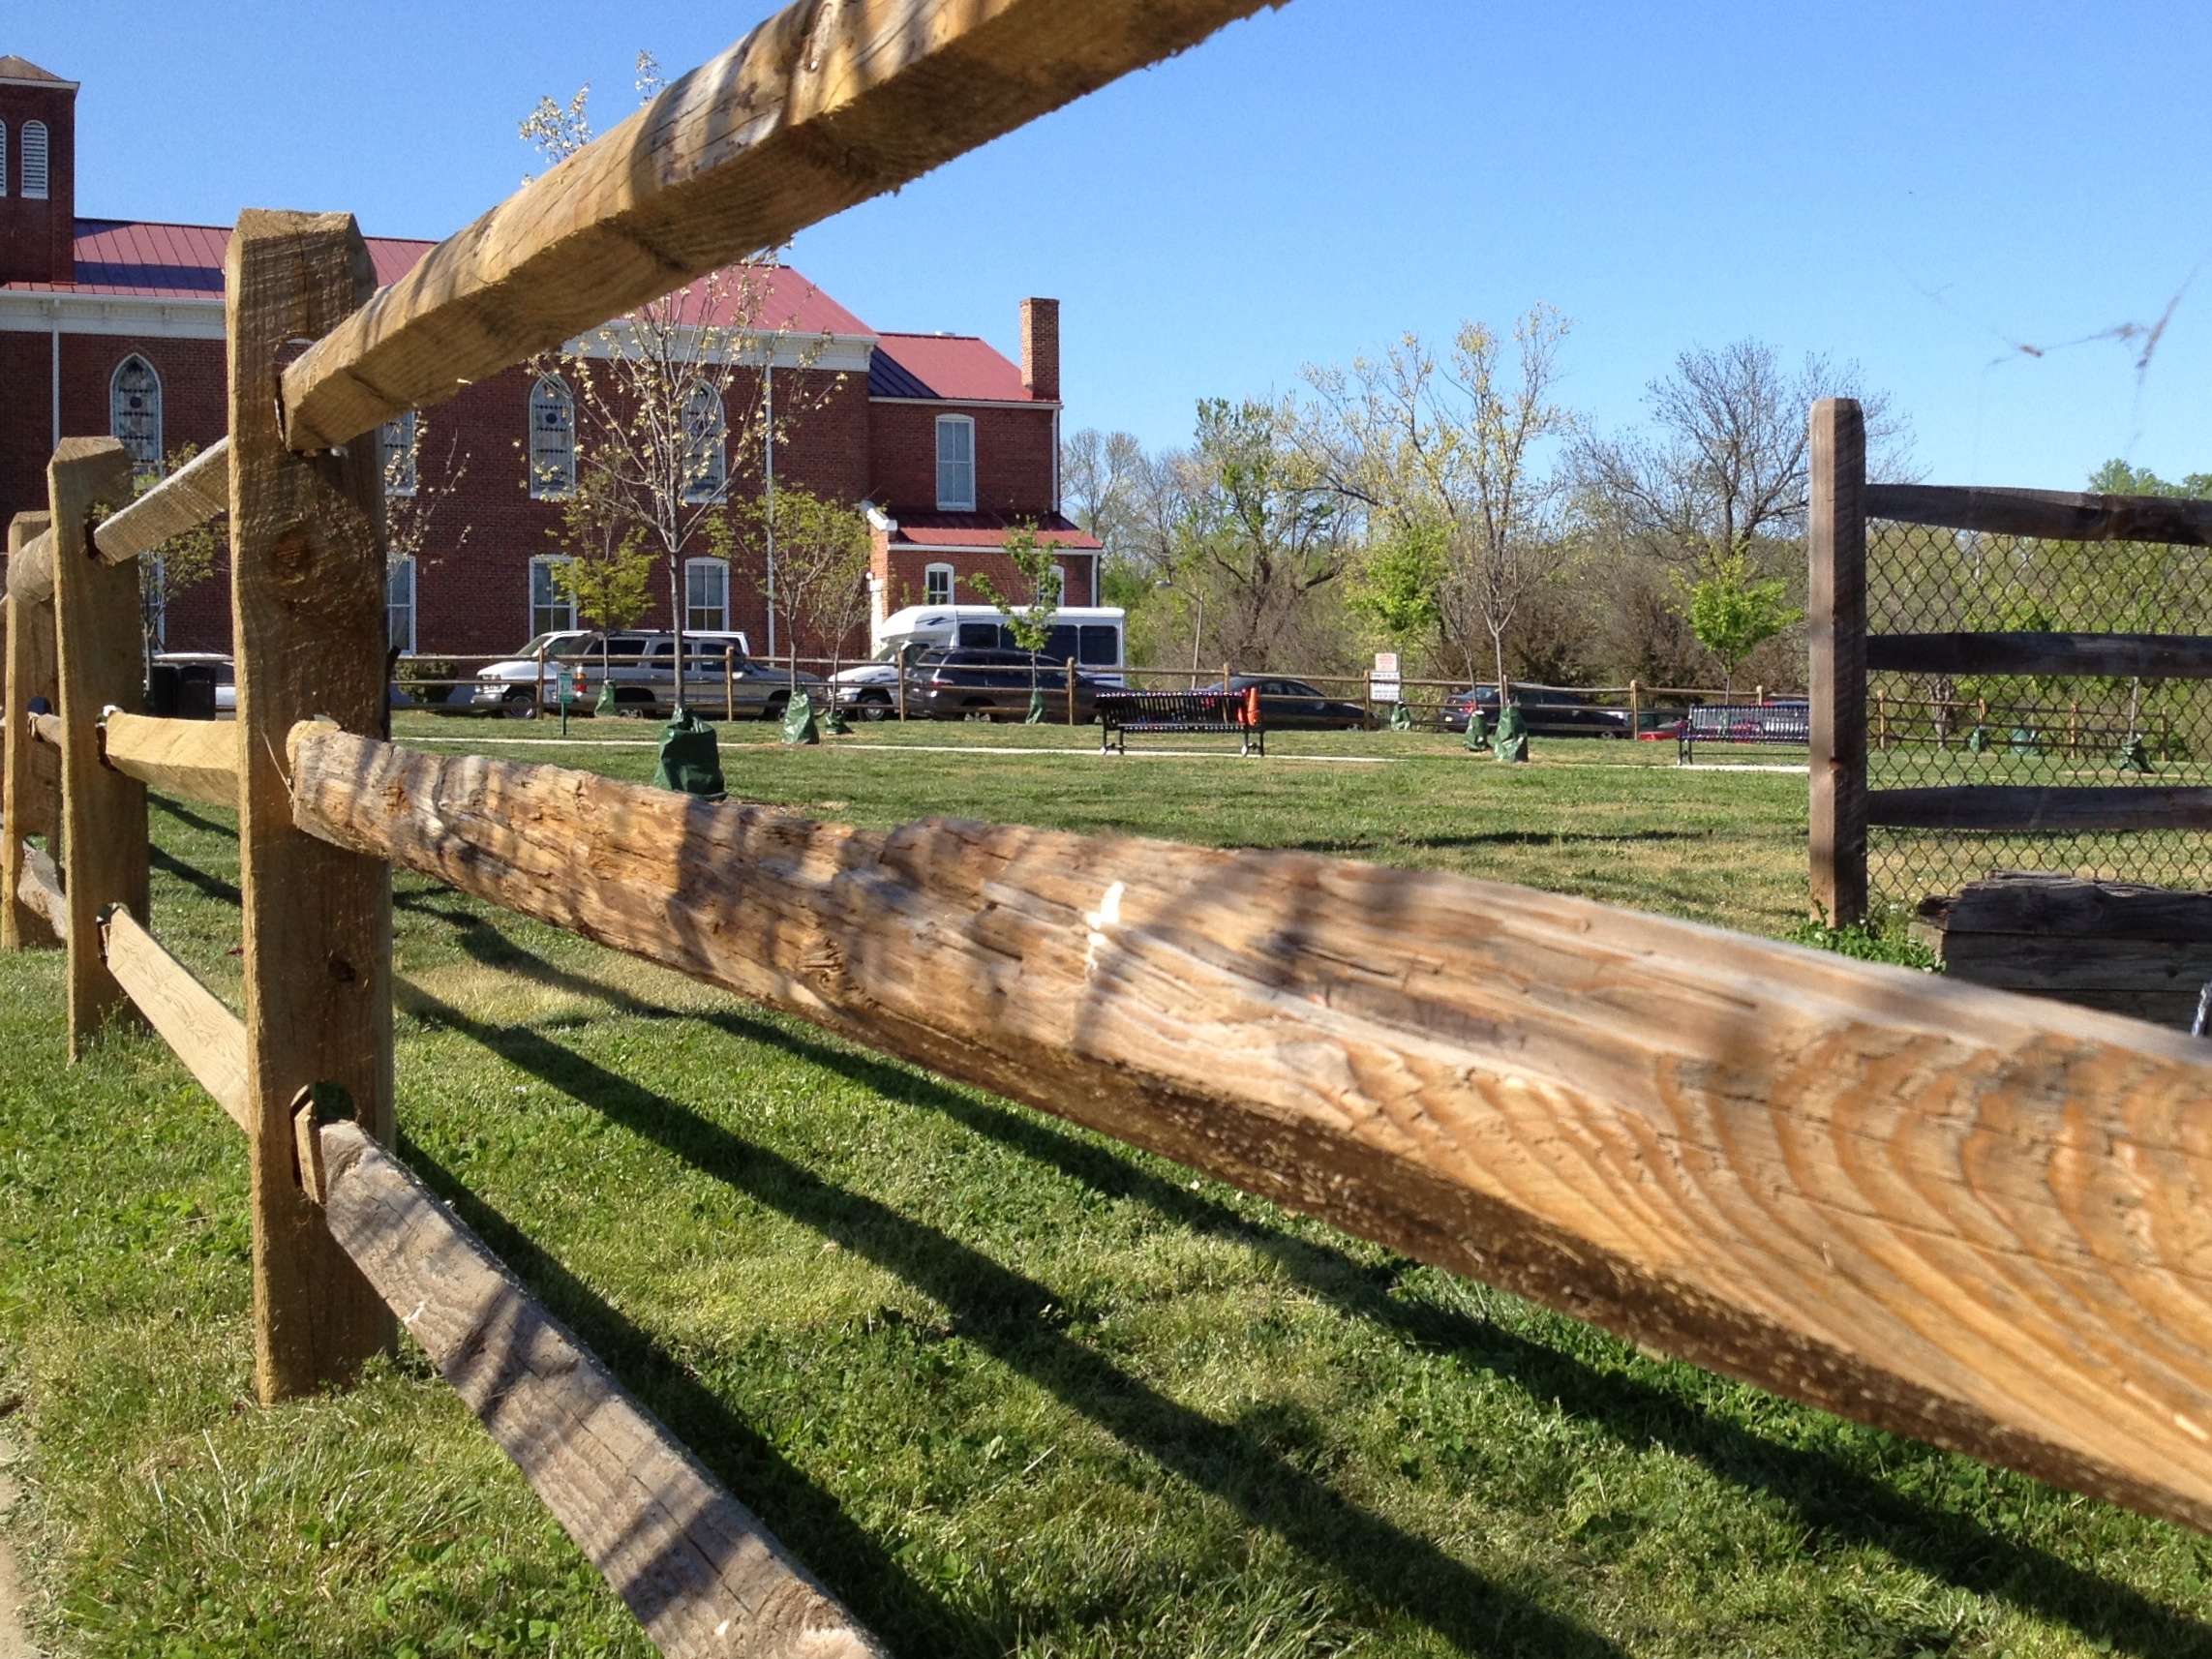
fence, walkway, transport, property, waterway, playground, real estate, outdoor structure